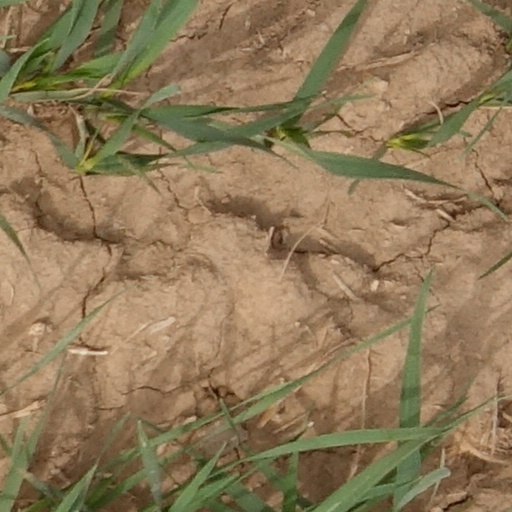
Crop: wheat